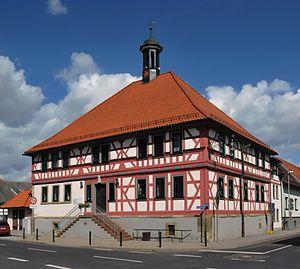
Drei Gleichen est une commune allemande de l'arrondissement de Gotha en Thuringe. Elle a été formée le 1ᵉʳ janvier 2009 par la fusion des anciennes communes de Grabsleben, Mühlberg, Seebergen et Wandersleben.